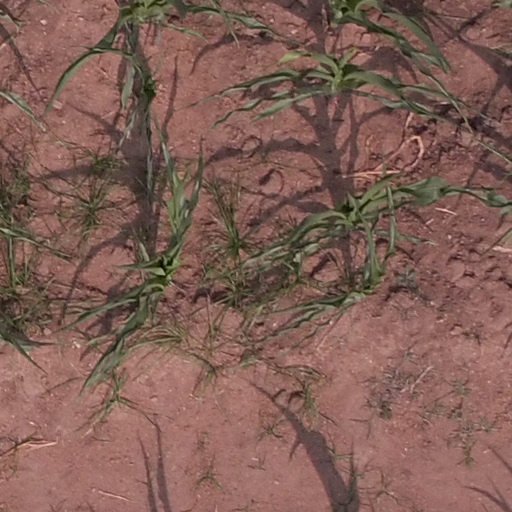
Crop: maize; corn